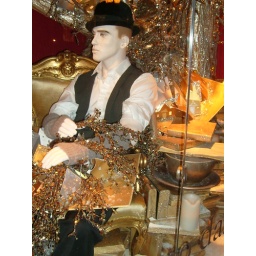
dude in a bowler hat with the giant golden cup of coffee